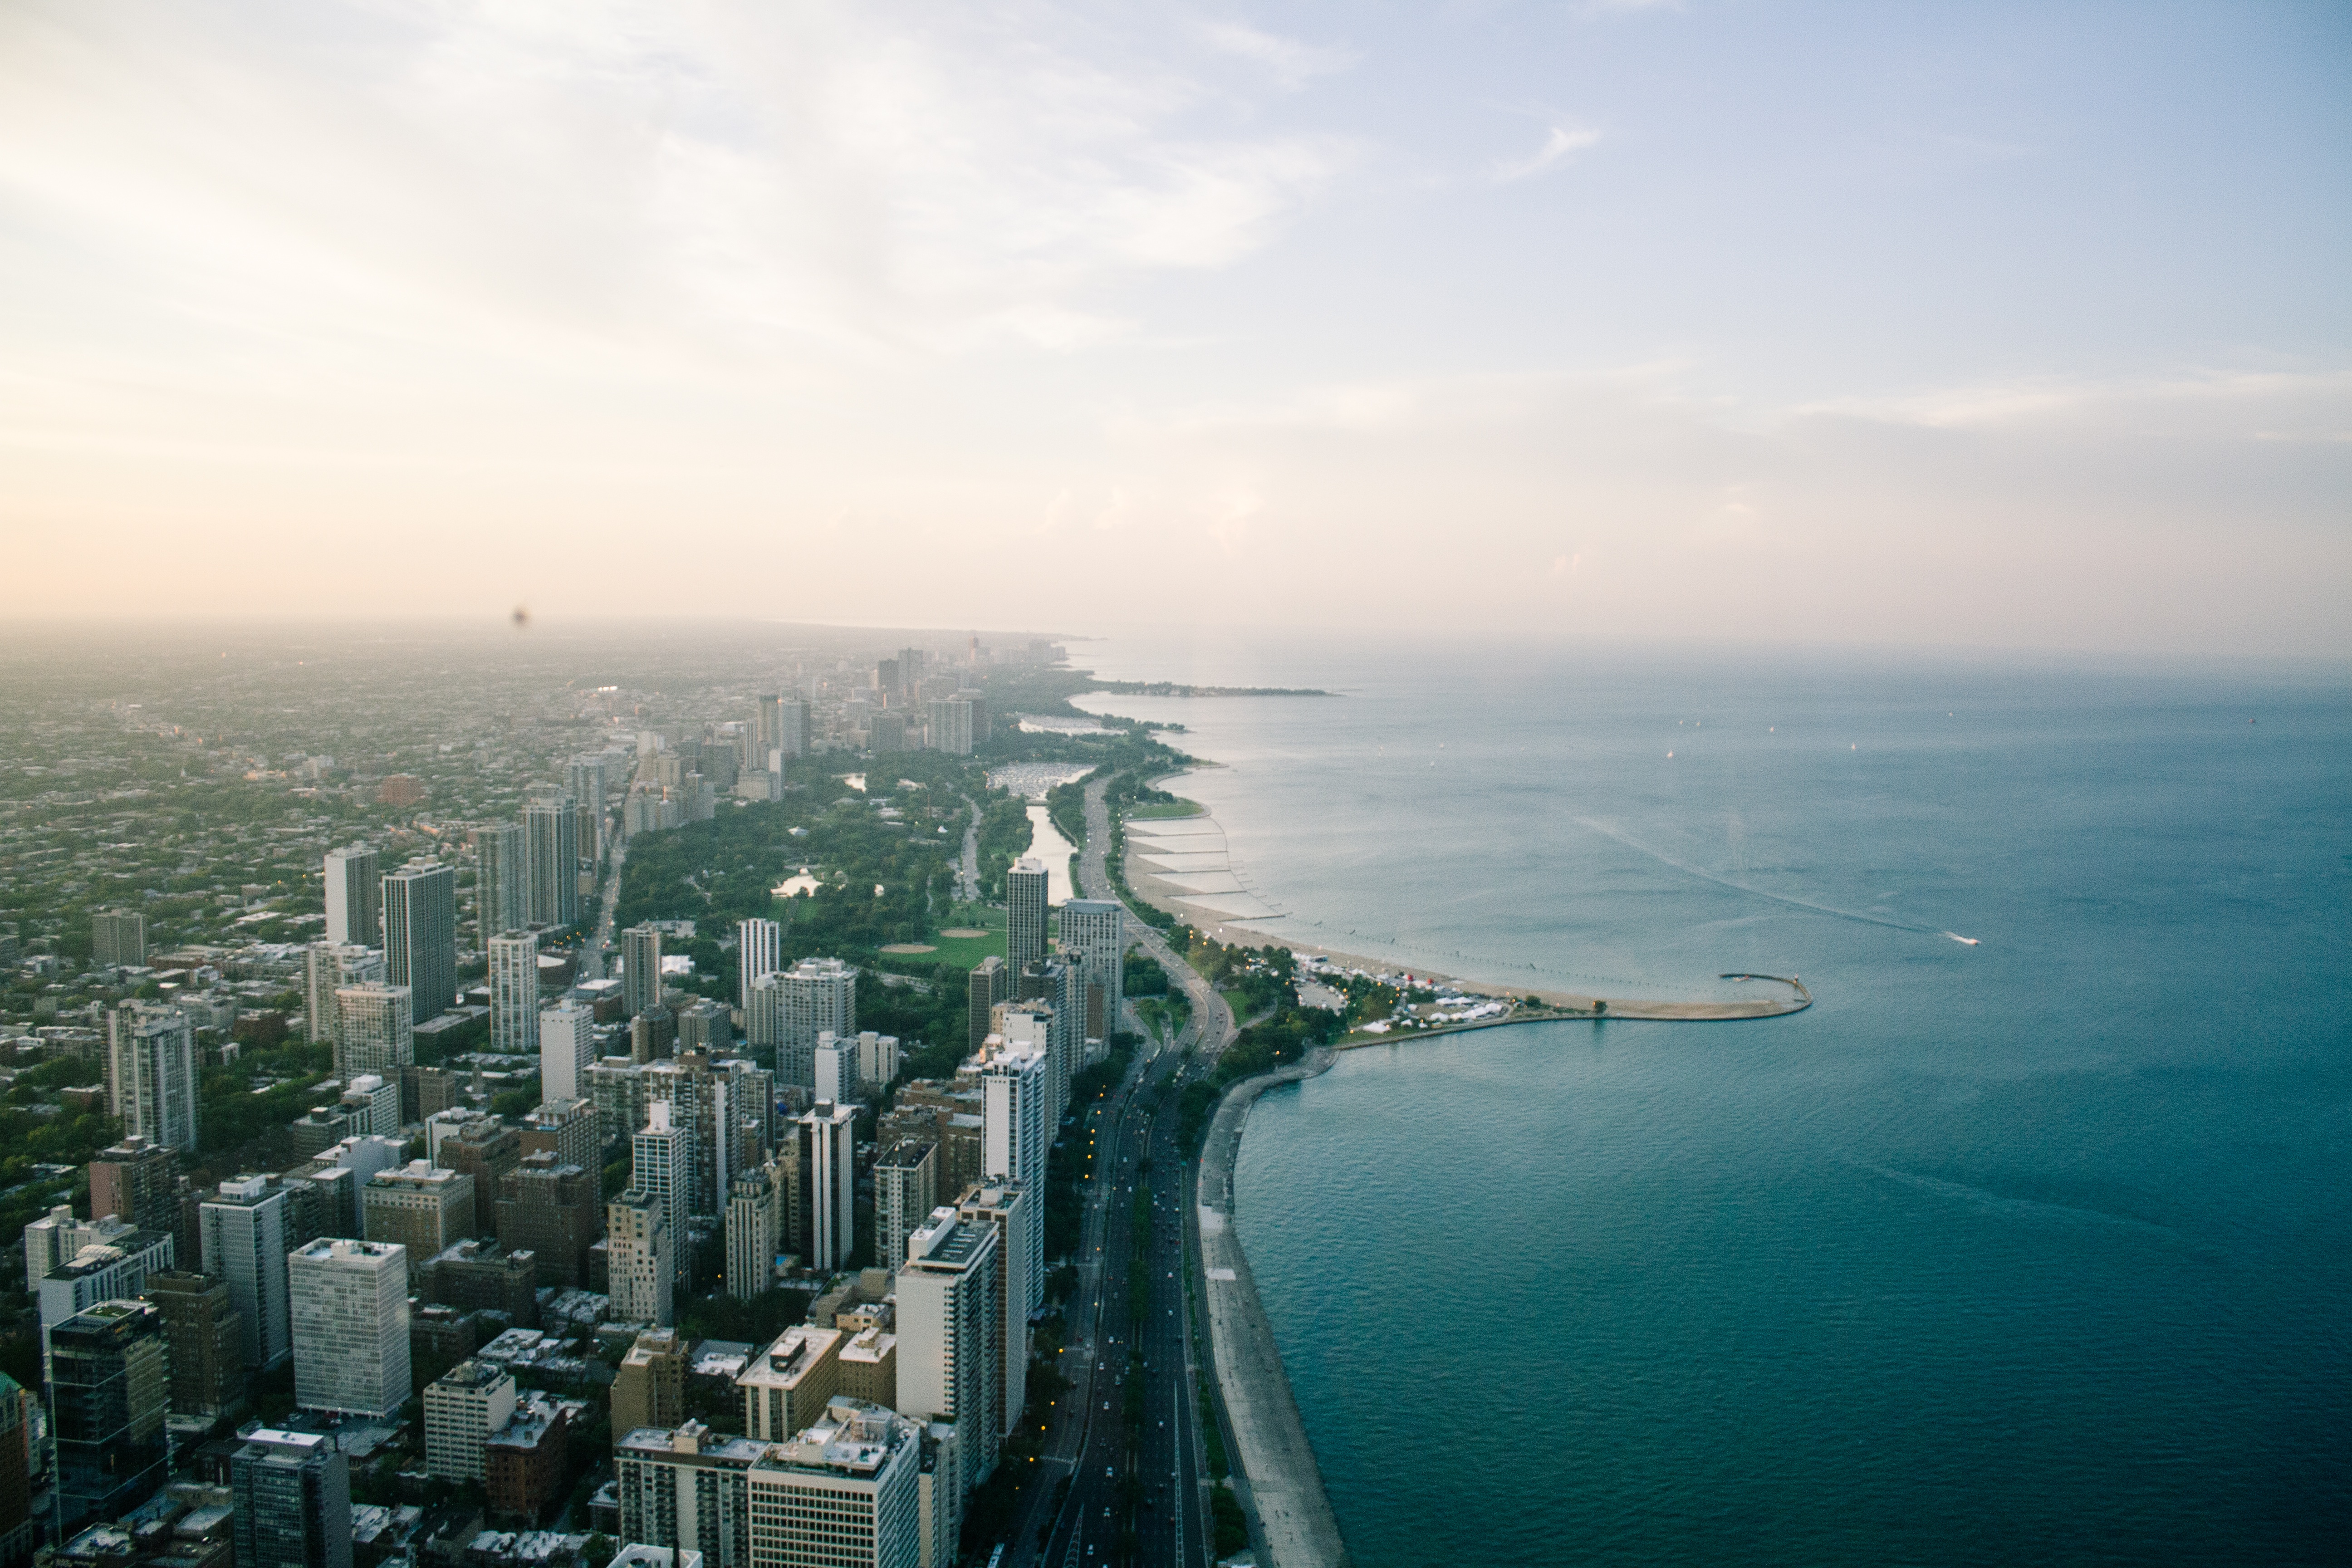
sea, coast, ocean, horizon, sky, skyline, morning, city, skyscraper, cityscape, dusk, evening, tower, bay, aerial photography, atmospheric phenomenon, atmosphere of earth